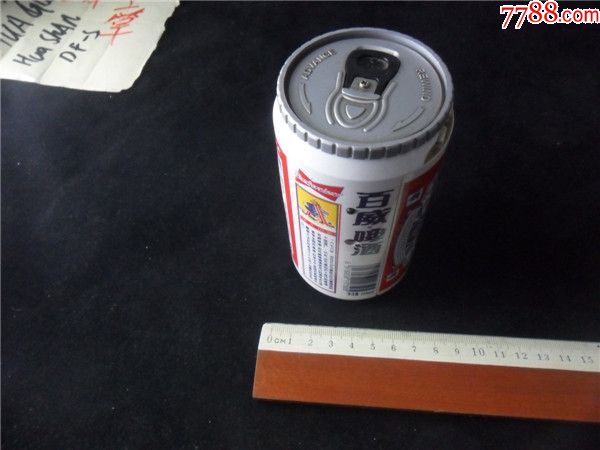
Label: metal